Milka Mesić

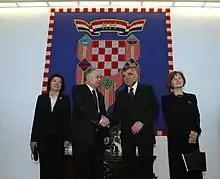
Mesić (far right) and president Stjepan Mesić hosting Polish president Lech Kaczyński and his wife Maria at the Presidential Palace in Zagreb

Milka Mesić (September 1939 – 22 October 2024) was a Croatian socialite who was the wife of Stjepan Mesić, the former president of Croatia (2000–2010), Speaker of the Croatian Parliament (1992–1994), President of the Presidency of Yugoslavia (1991), President of the Executive Council of SR Croatia (1990) and Mayor of Orahovica.